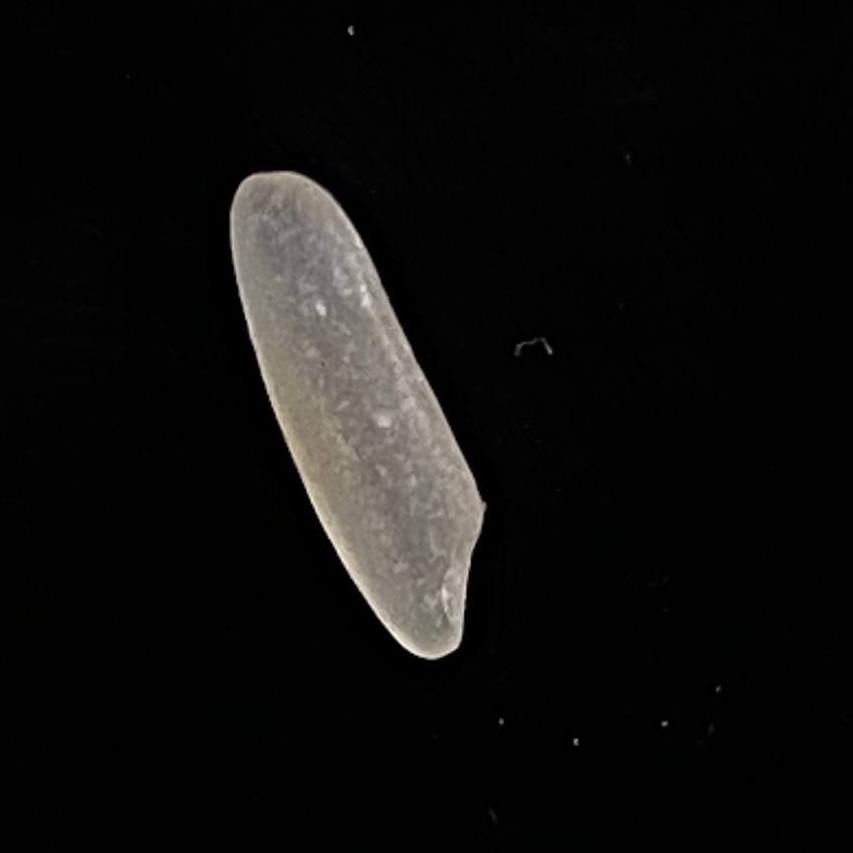
Rice variety: BR28